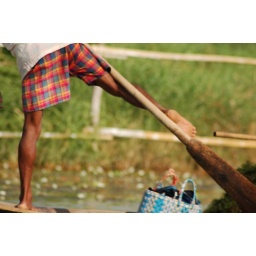
A local rowing by standing at the edge of the boat on one leg and wrapping the other leg around the oar...amazing!